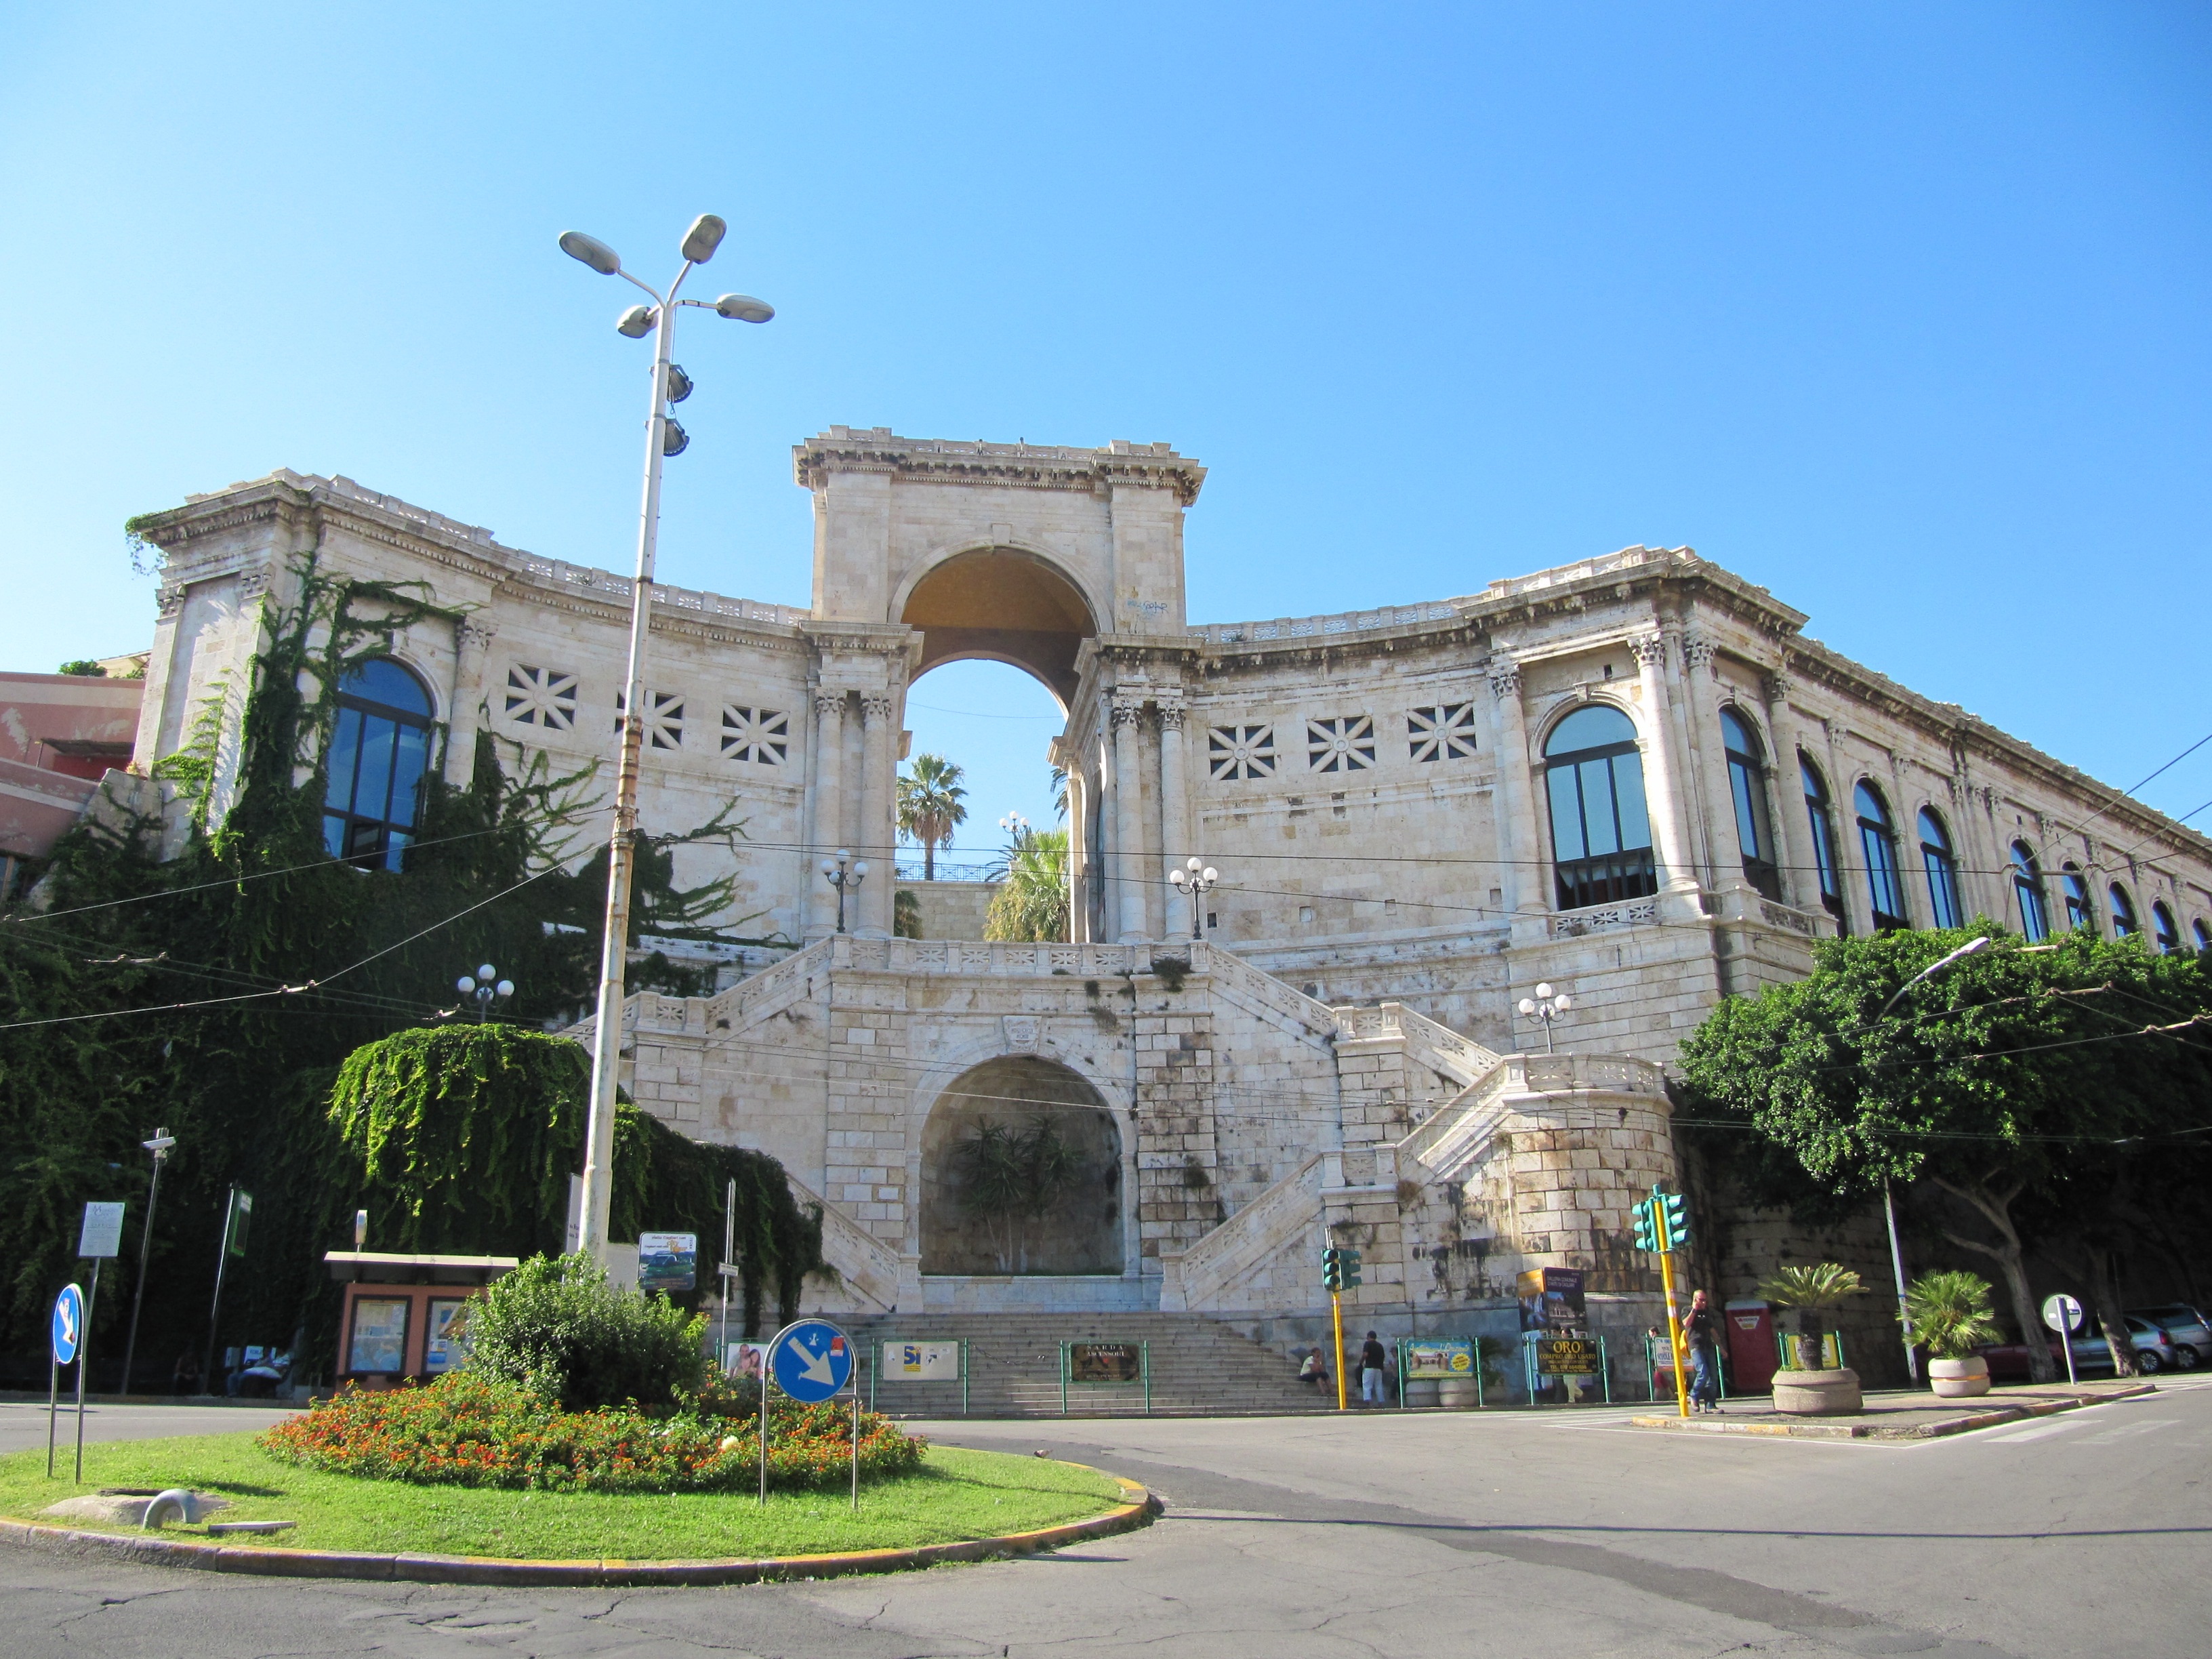
architecture, town, building, downtown, vacation, plaza, landmark, old town, town square, estate, sardinia, neighbourhood, cagliari, bastion san remy